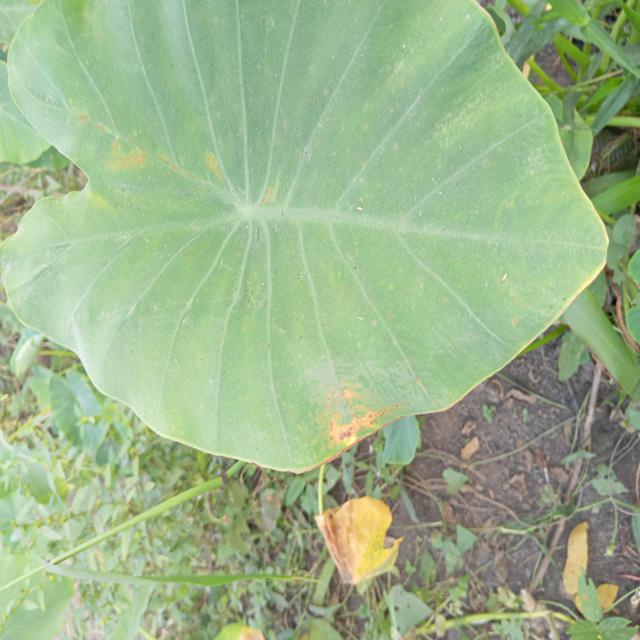
Label: Early_Blight